List of dialling codes in the United Kingdom

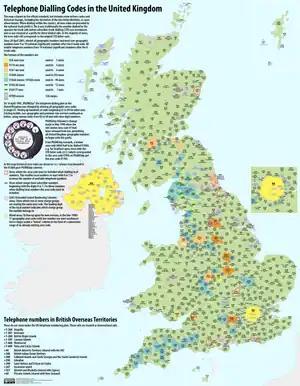
Telephone dialling codes in the United Kingdom and the Crown Dependencies

The United Kingdom and the Crown Dependencies have adopted an open telephone numbering plan in the public switched telephone network. The national telephone numbering plan is maintained by Ofcom, an independent regulator and competition authority for the UK communications industries. This list is based on the official standard, but includes defunct codes and historical changes, including the derivation of the two letter identities, in cases where known. Dialling codes do not correspond to specific political boundaries: for example, the Coventry dialling code covers a large area of Warwickshire and the Manchester dialling code covers part or all of several neighbouring towns.